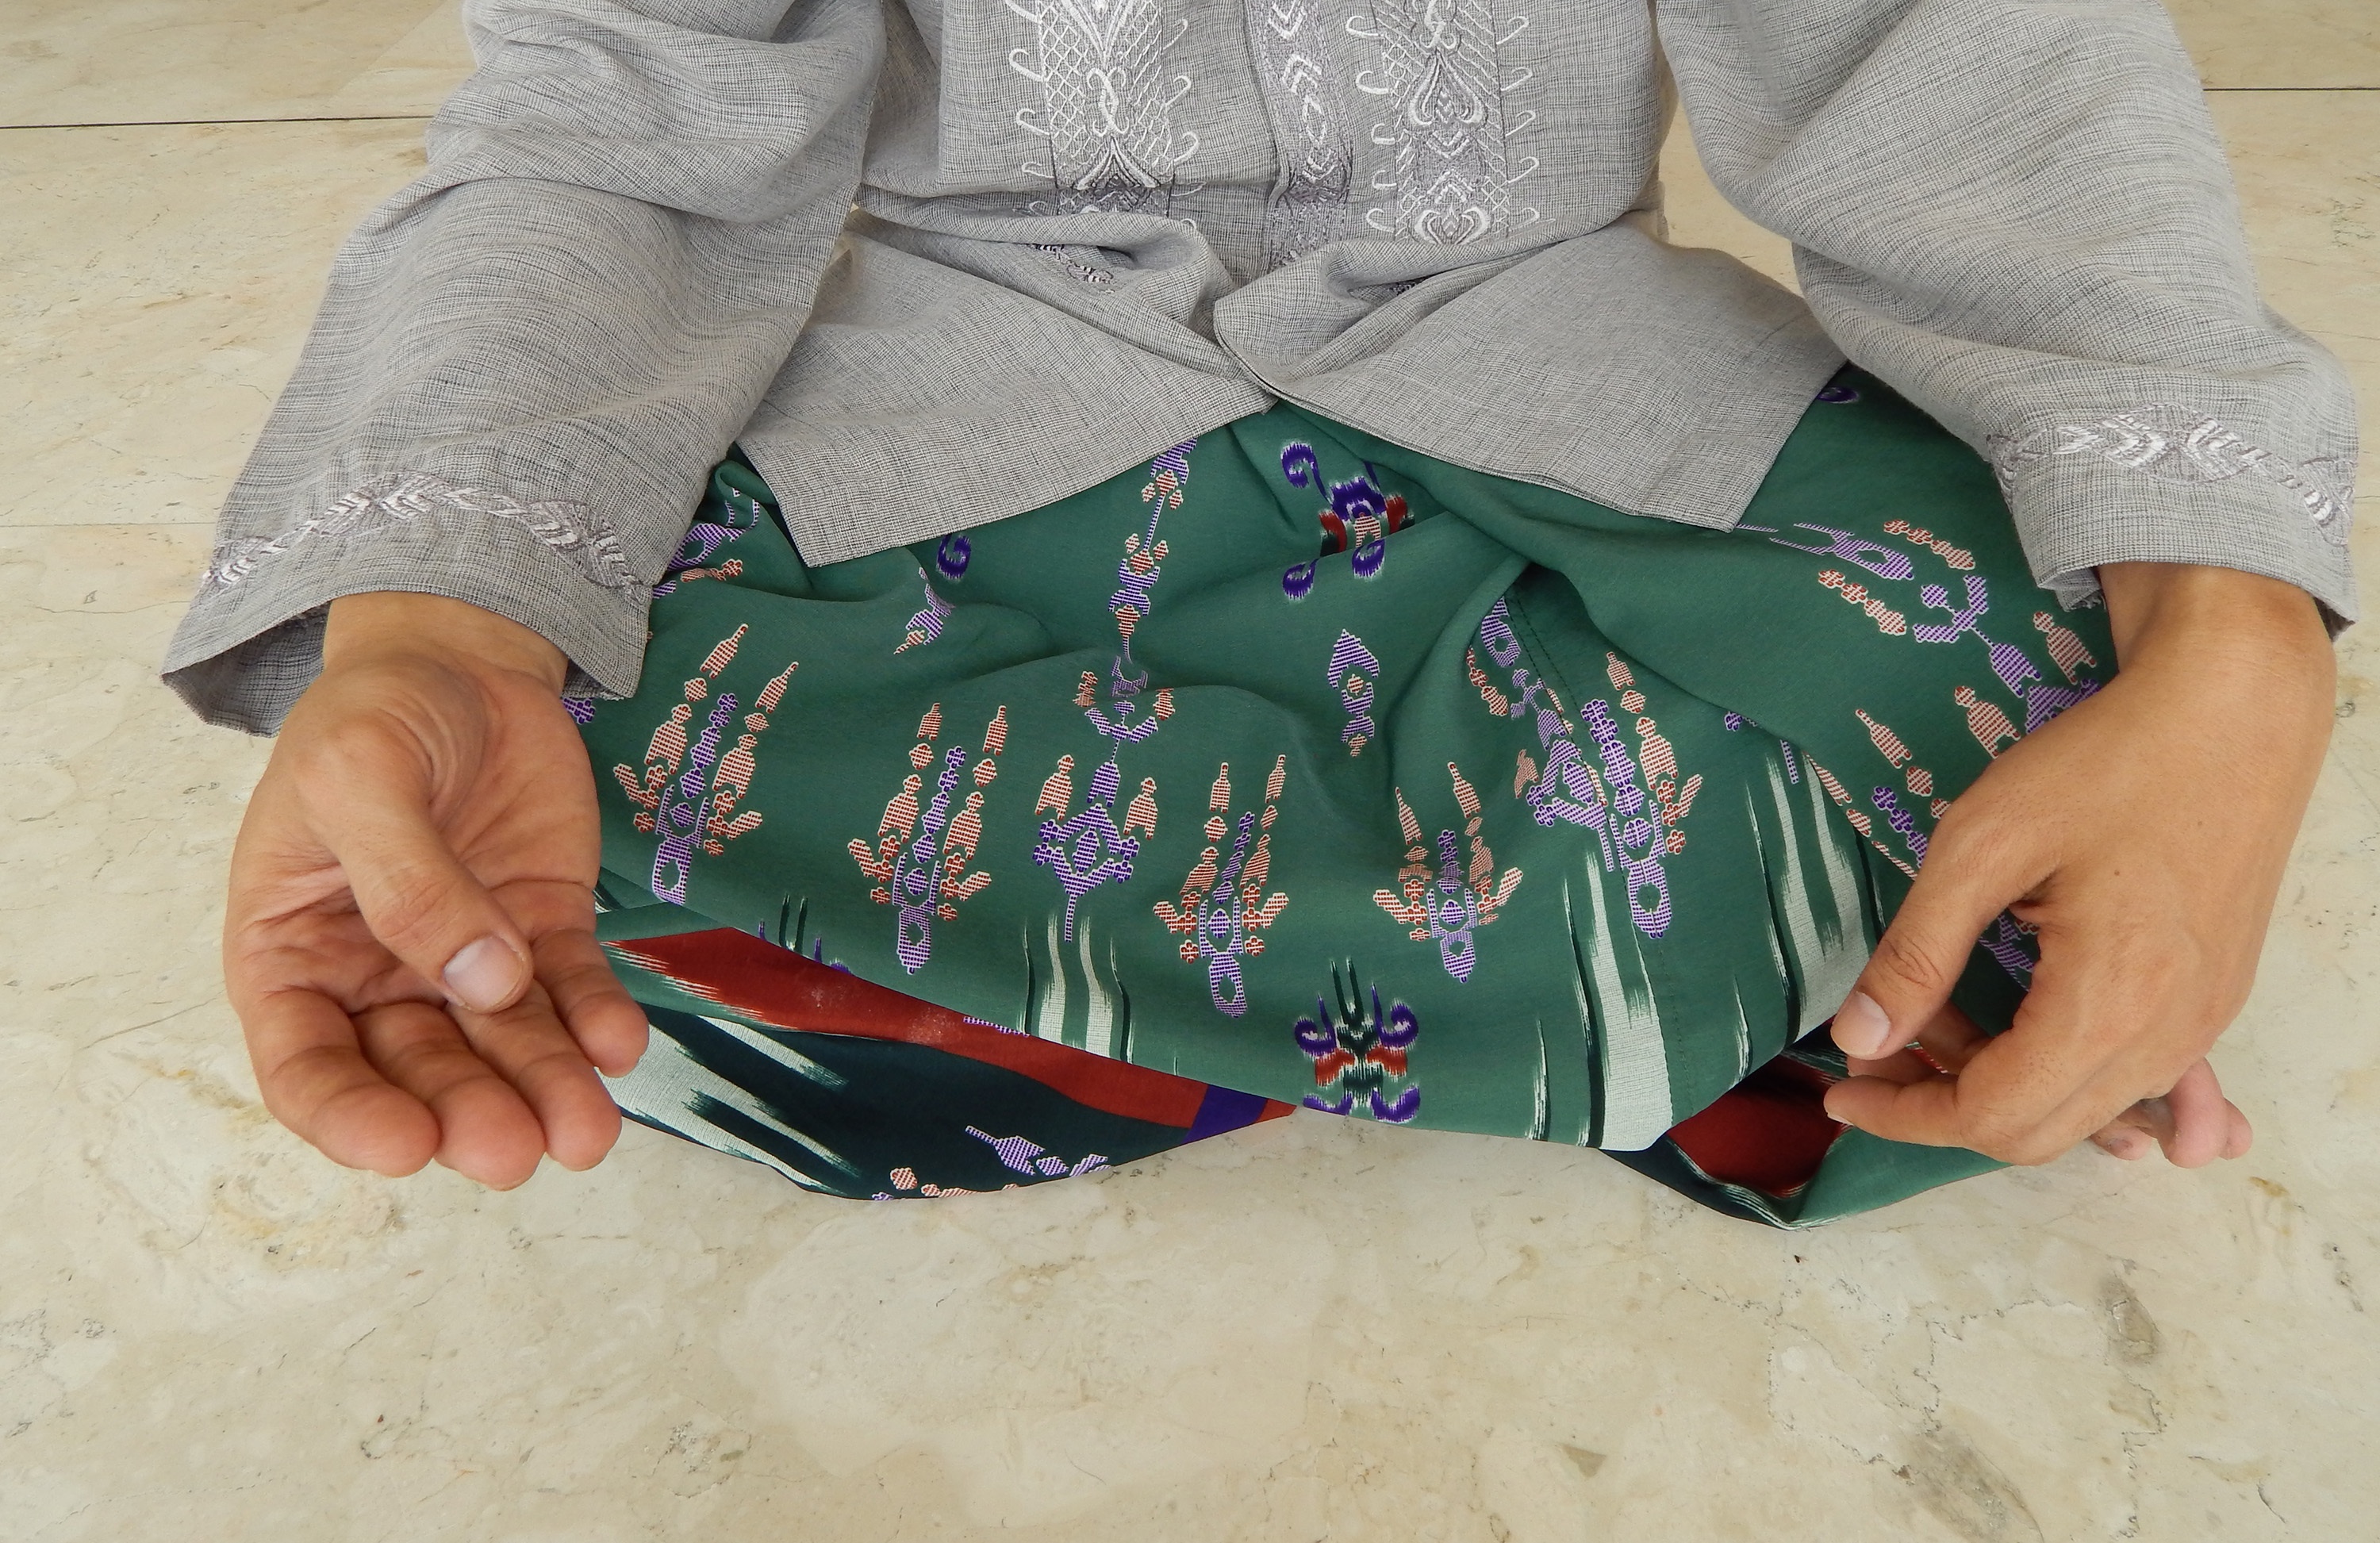
pattern, spring, green, color, clothing, textile, art, dress, design